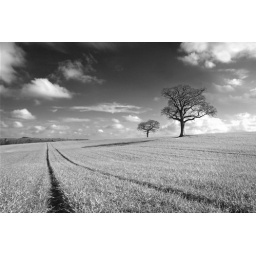
Lonely tree in field